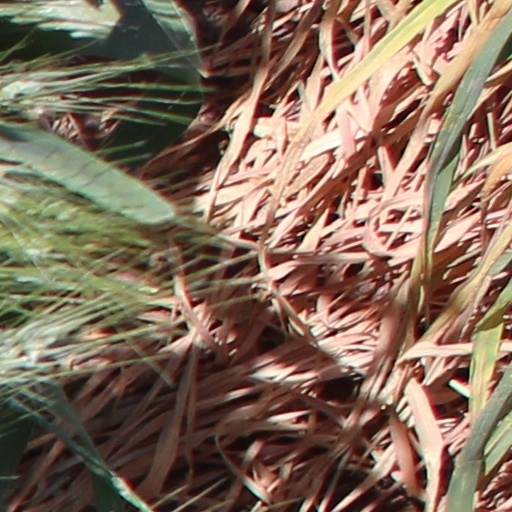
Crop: wheat